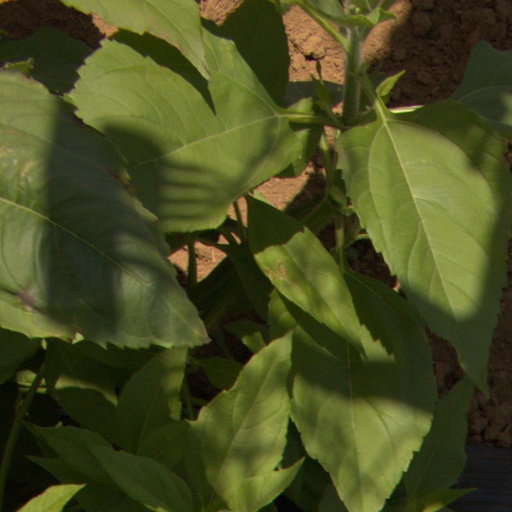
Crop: Jerusalem artichoke